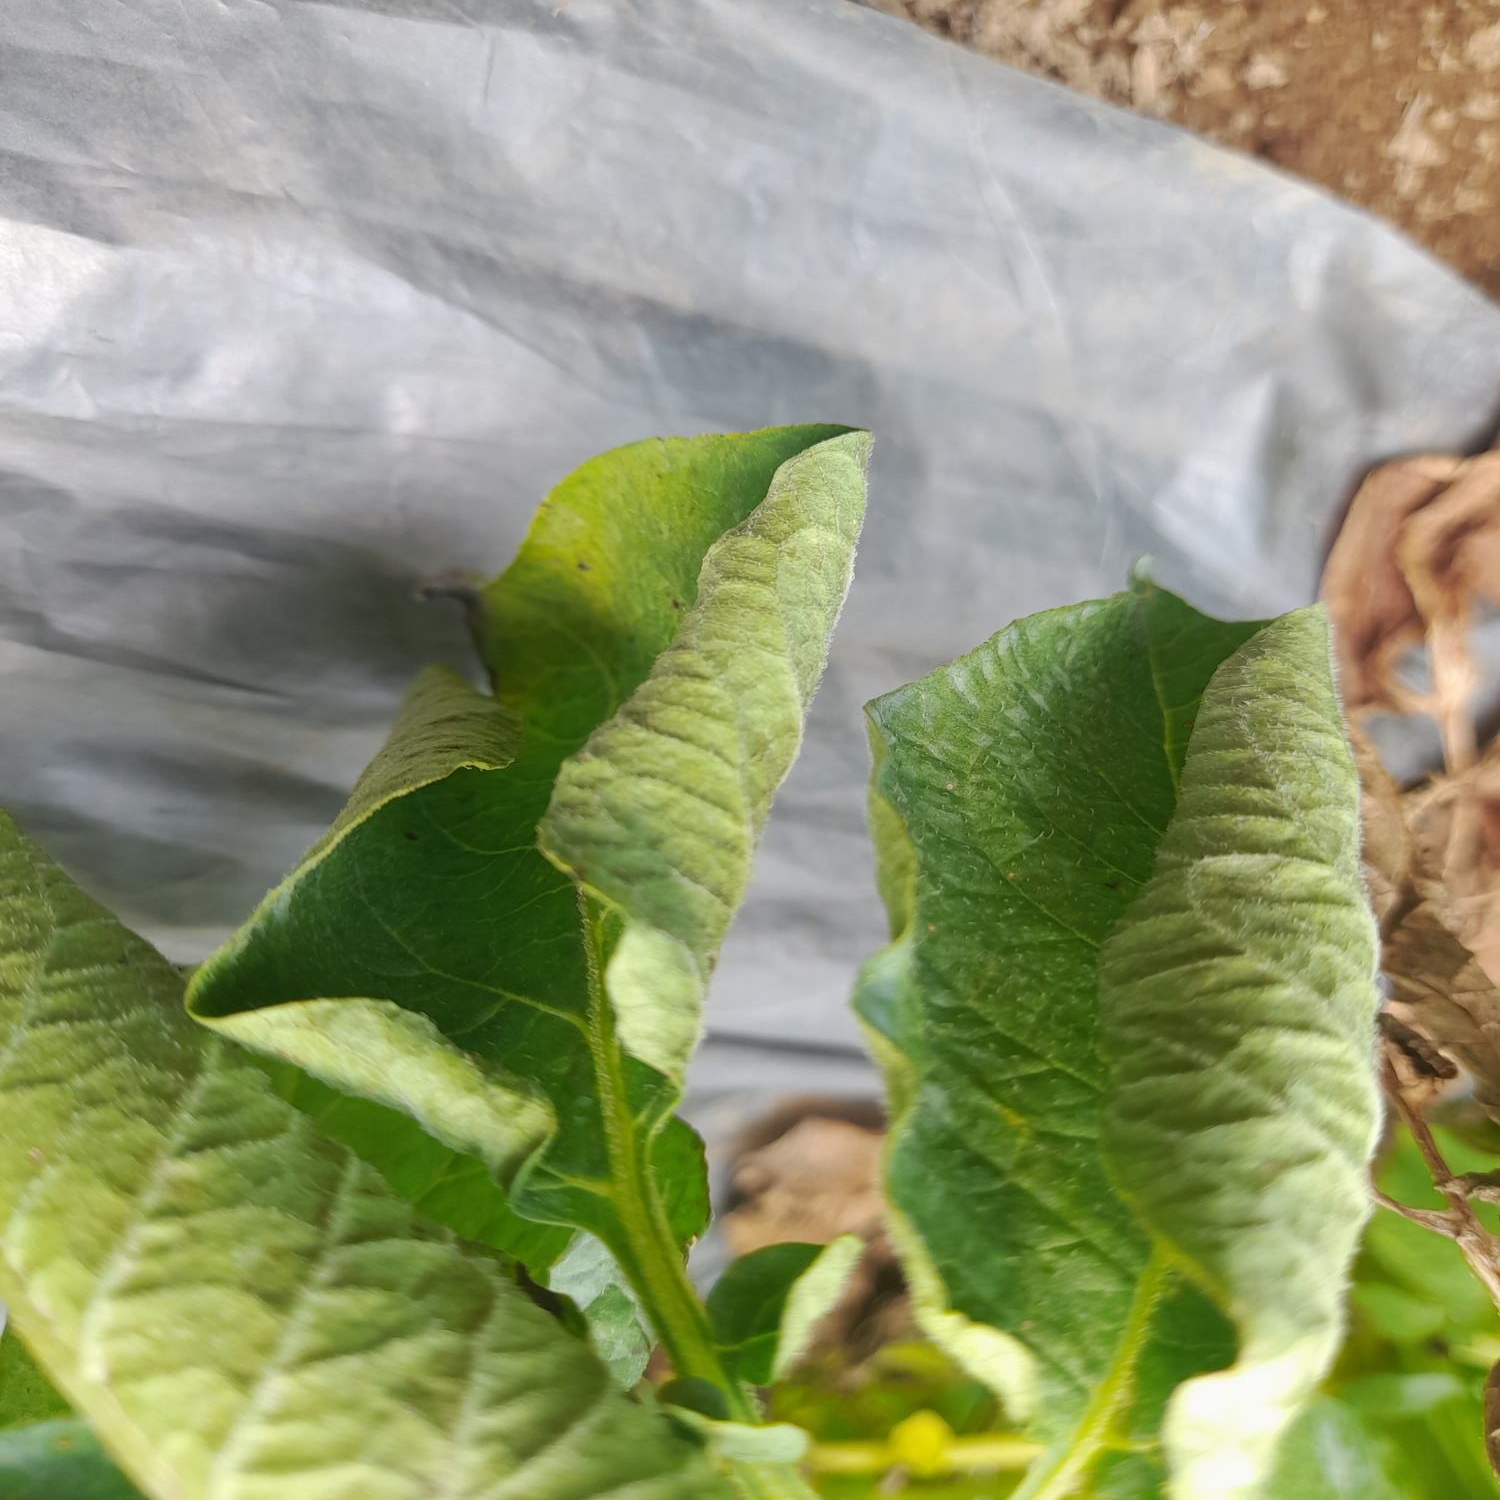
Etiqueta: Pudricion_Parda